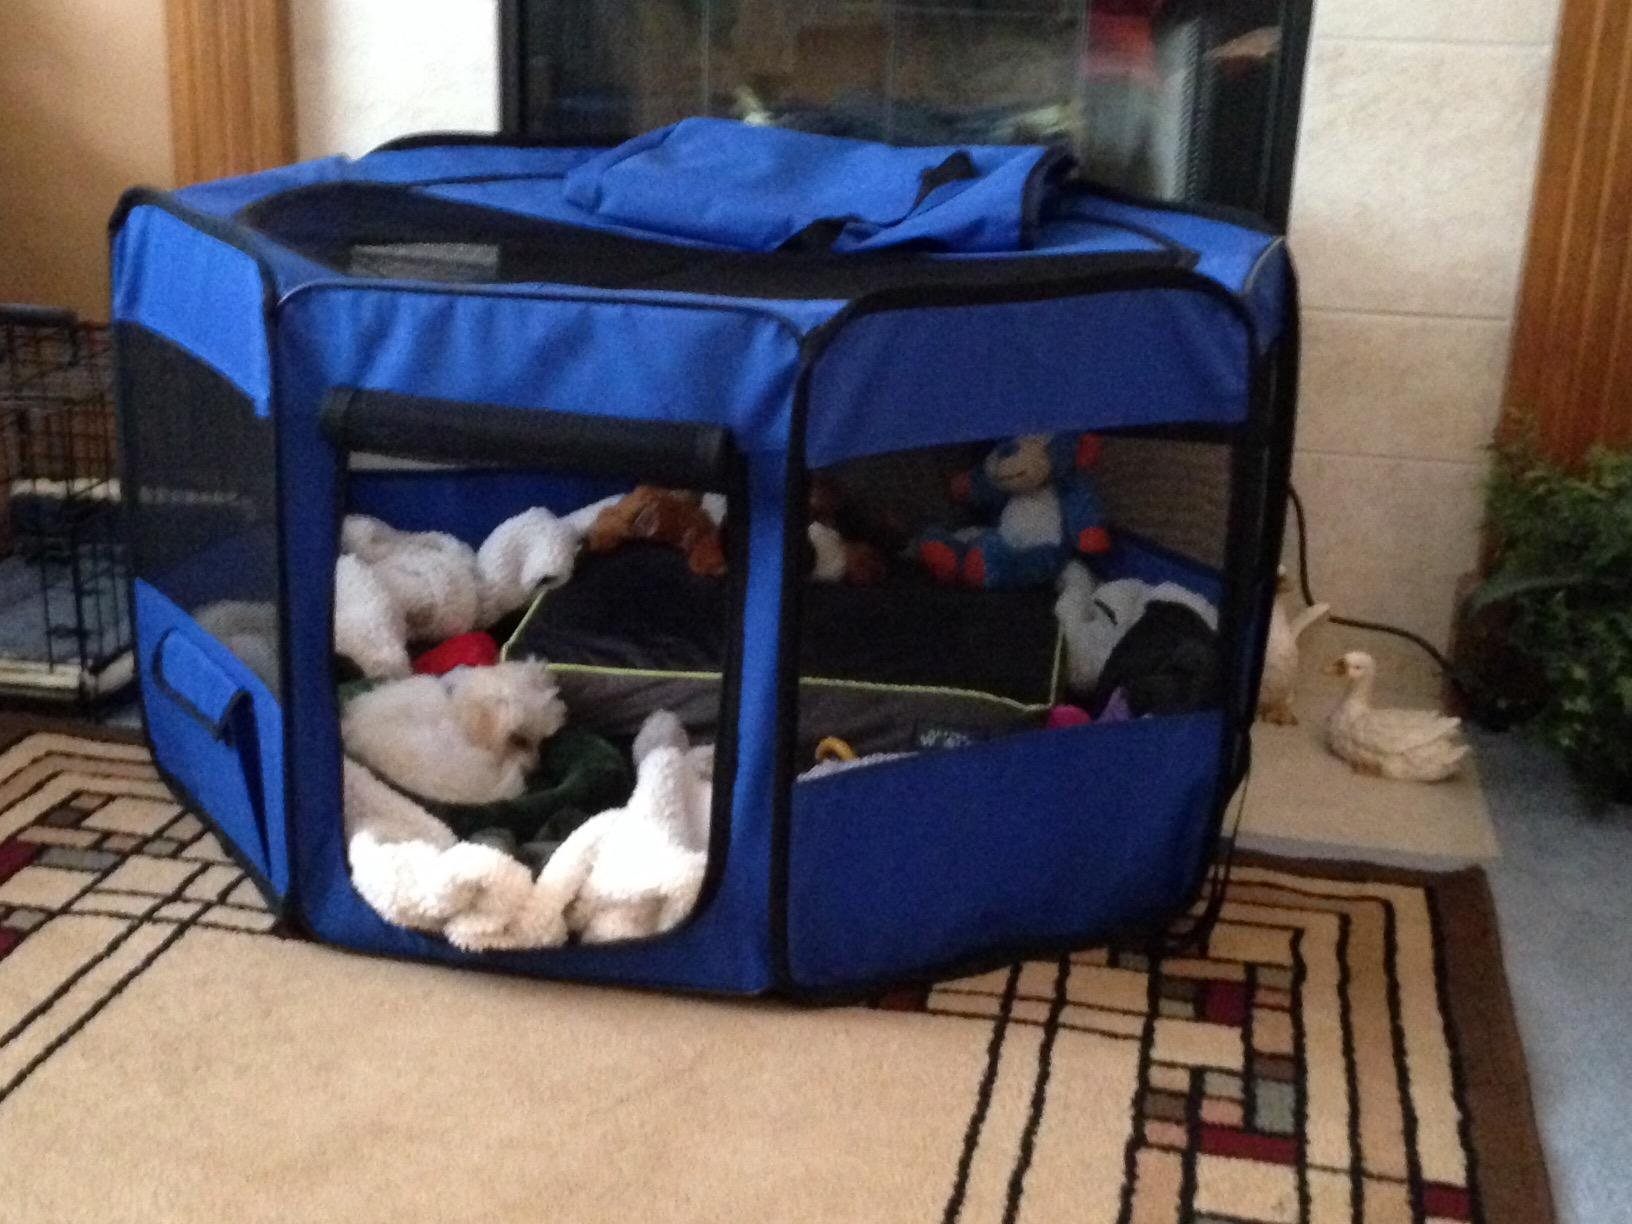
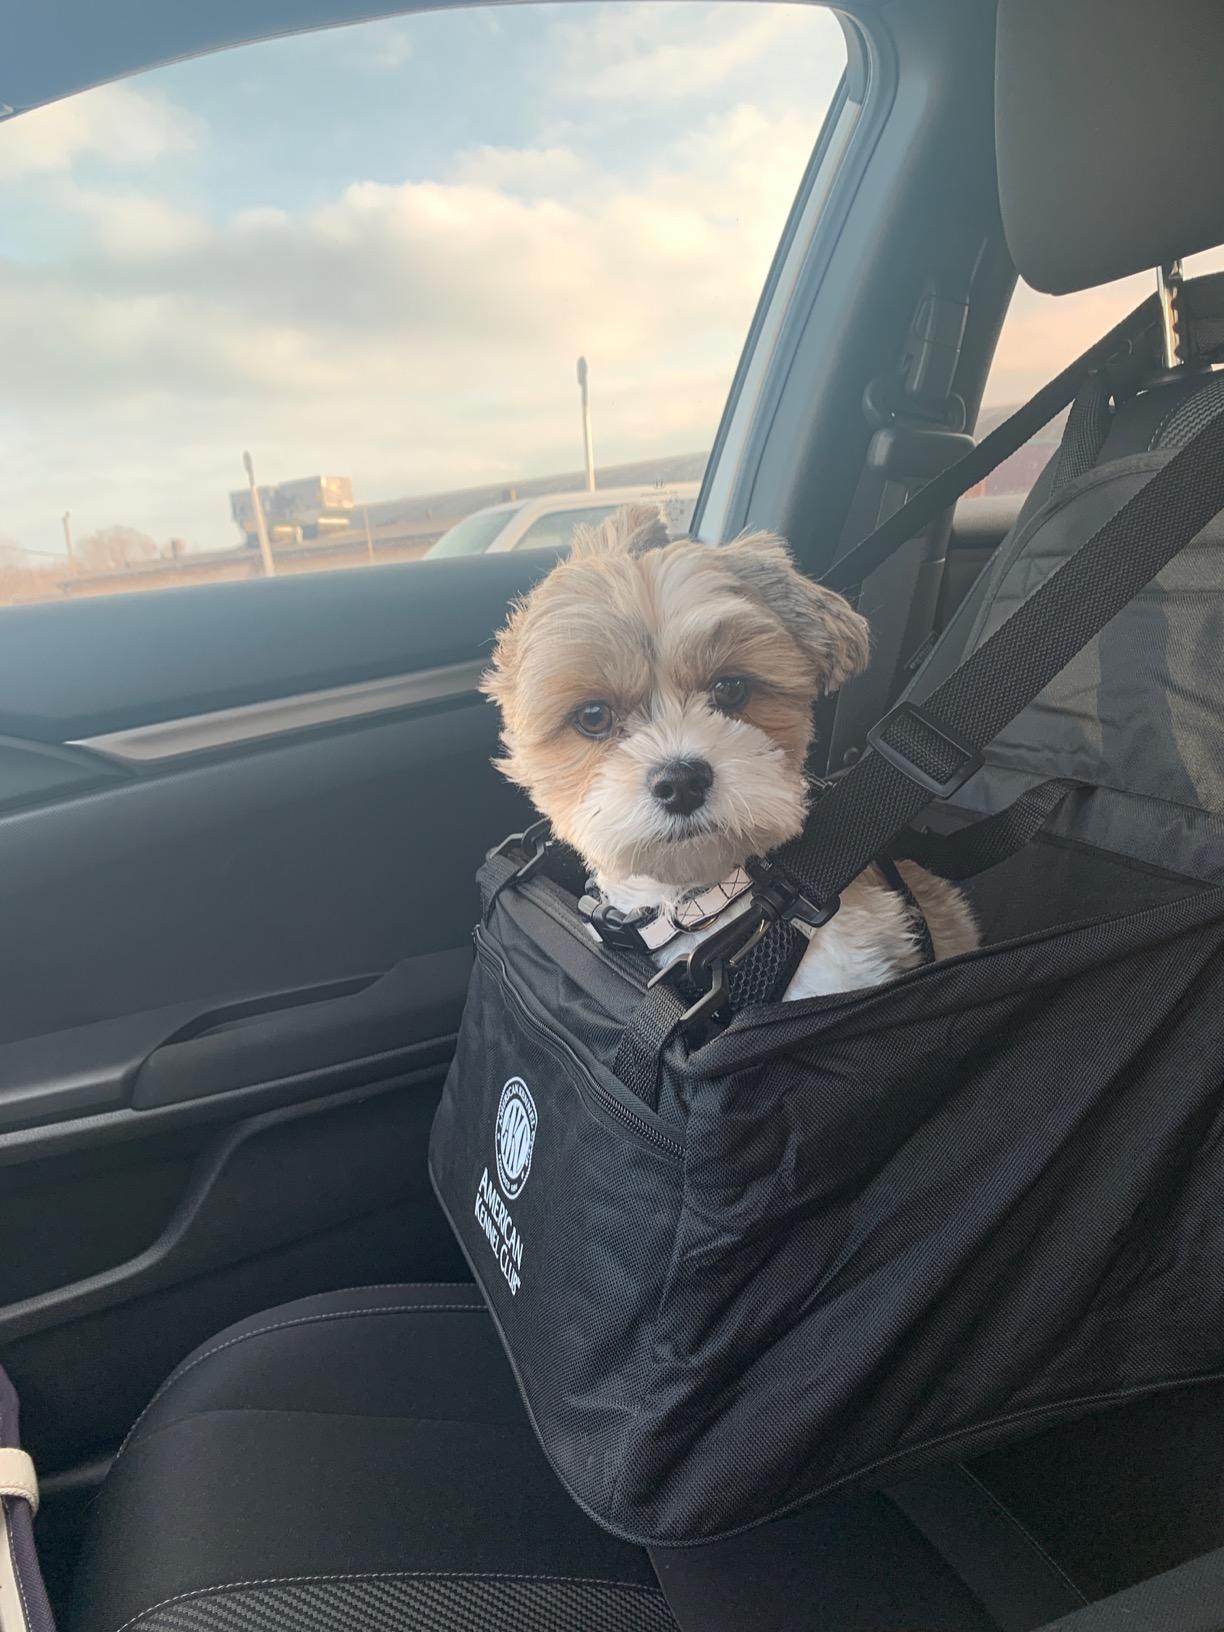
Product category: items_kennel
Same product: no